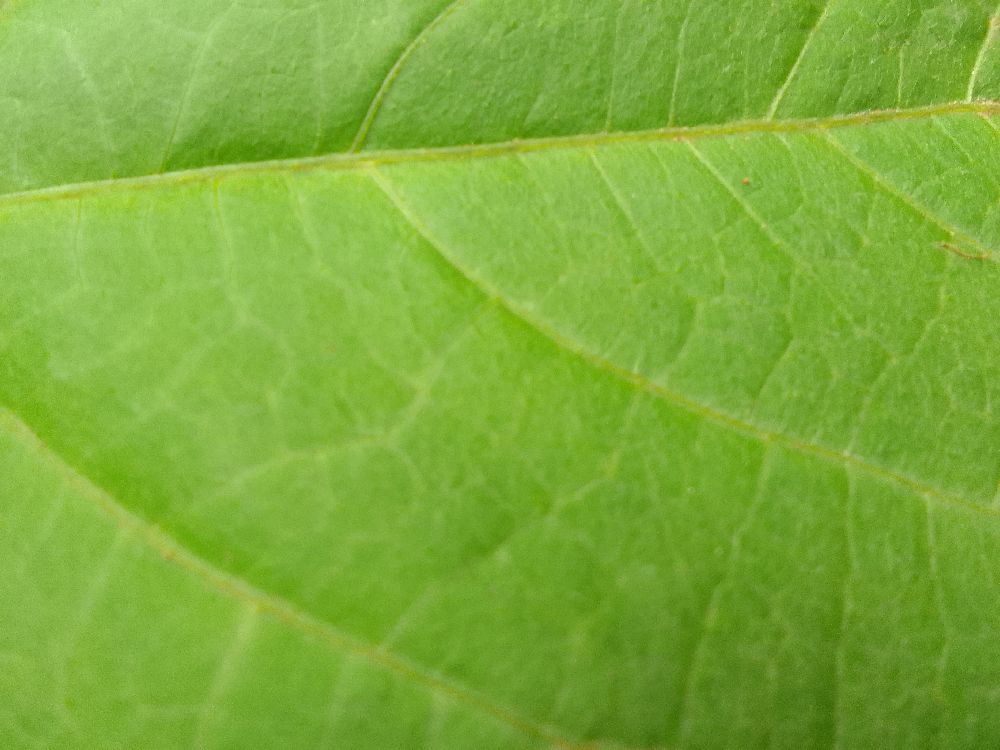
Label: healthy